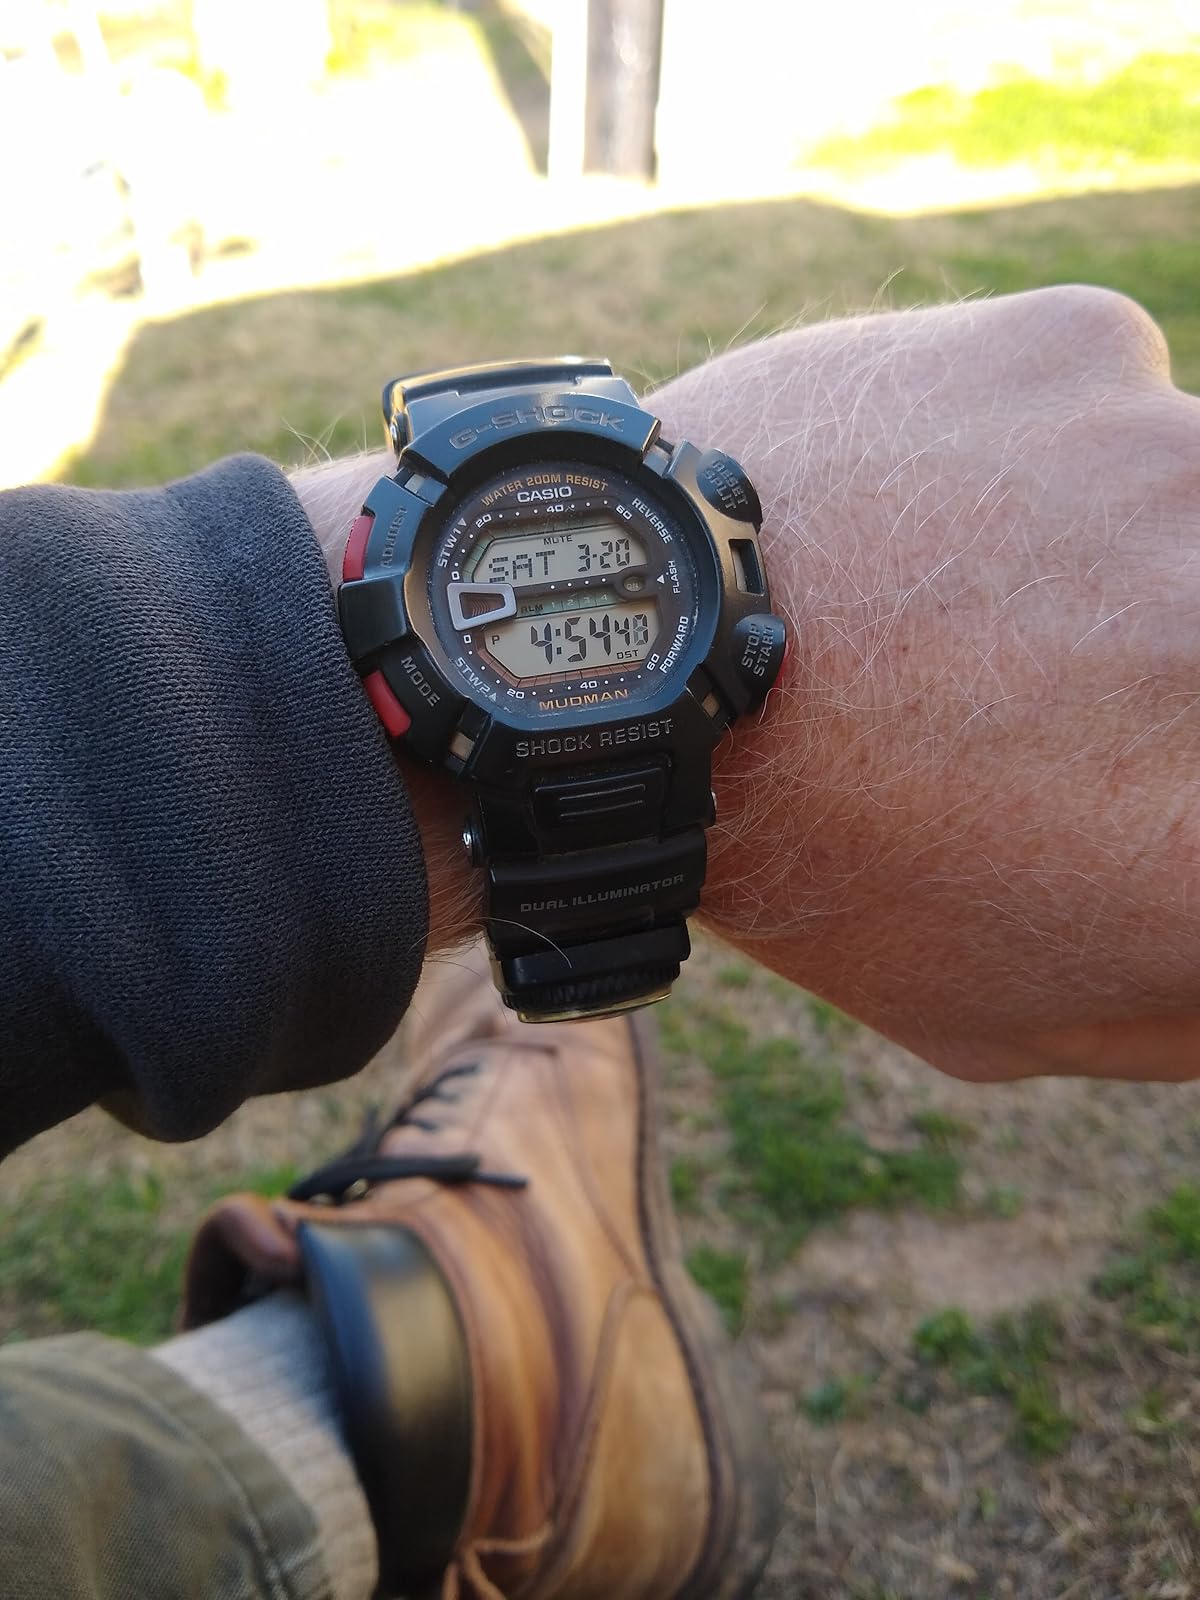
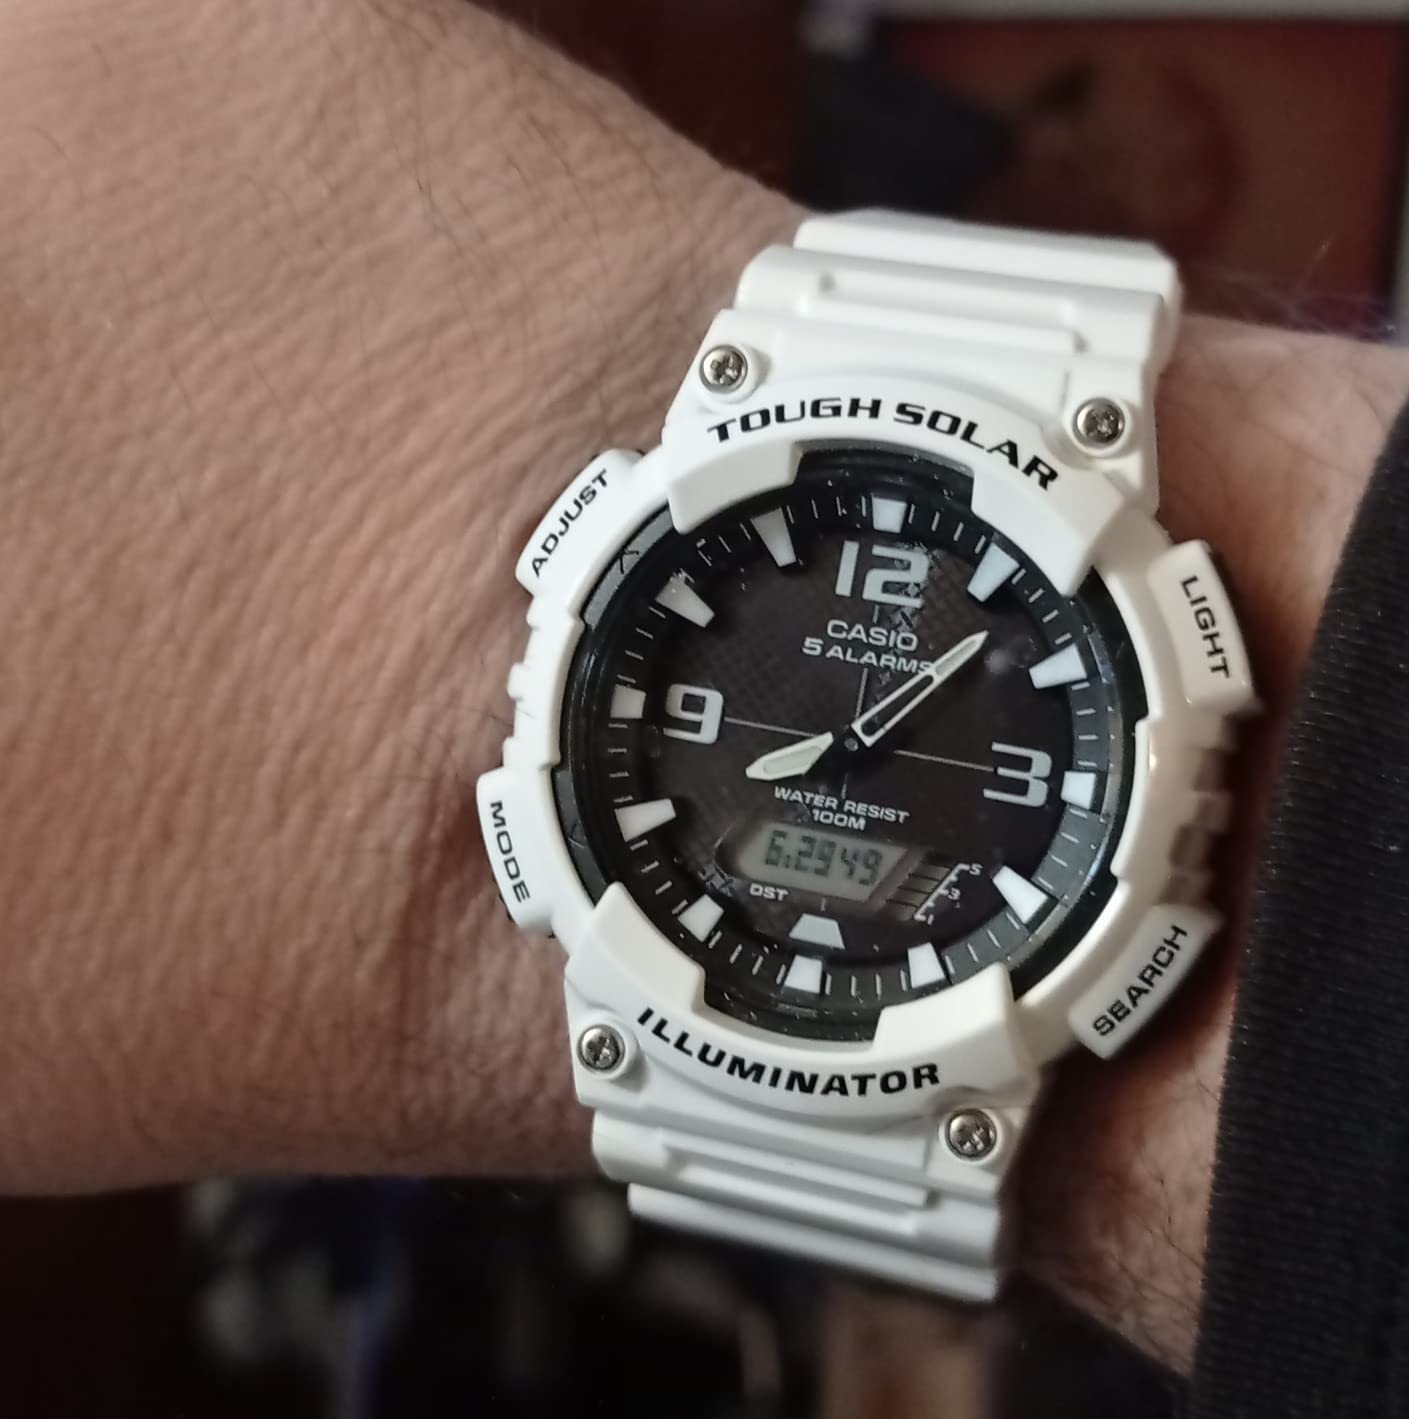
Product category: accessories_watch
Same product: no